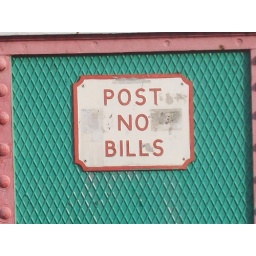
Random sign on a bridge in Manchester City Centre.